Funko

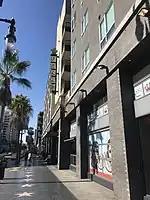
Funko: Hollywood in Hollywood, California

Funko was founded in 1998 by toy collector Mike Becker at his home in Snohomish, Washington. He started the business after failing to find an affordable coin bank of the Big Boy Restaurants mascot, instead licensing the rights to make his own coin banks from a Big Boy franchise in Michigan. The coin banks failed to sell and the franchise filed for bankruptcy protection, but Funko remained in business after licensing the rights to bobbleheads for "Austin Powers", which sold 80,000 units. After this, some of the first characters that Funko sold were the Grinch, Tony the Tiger, and Cheerios mascot, the honeybee. In 2005, Becker sold Funko to Brian Mariotti [https://www.popinabox.co.uk/blog/faq/what-was-the-first-funko-pop/#:~:text=The%20History%20Of%20Funko,-Prior%20to%20the&text=In%202005%2C%20the%20company%20was,%2C%20NHL%2C%20and%2C%20FOX. [4]], who moved its offices to Lynnwood, Washington, and significantly expanded its licensed product lines. In 2011, Funko began selling their Pop! Vinyl line of figurines. By 2012, the company had sold more than $20 million of merchandise.